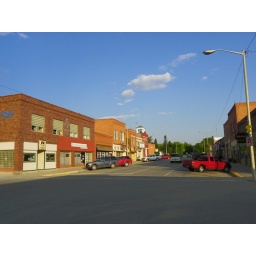
This is the main street in the business district of Big Timber, Montana, county seat of Sweet Grass County.